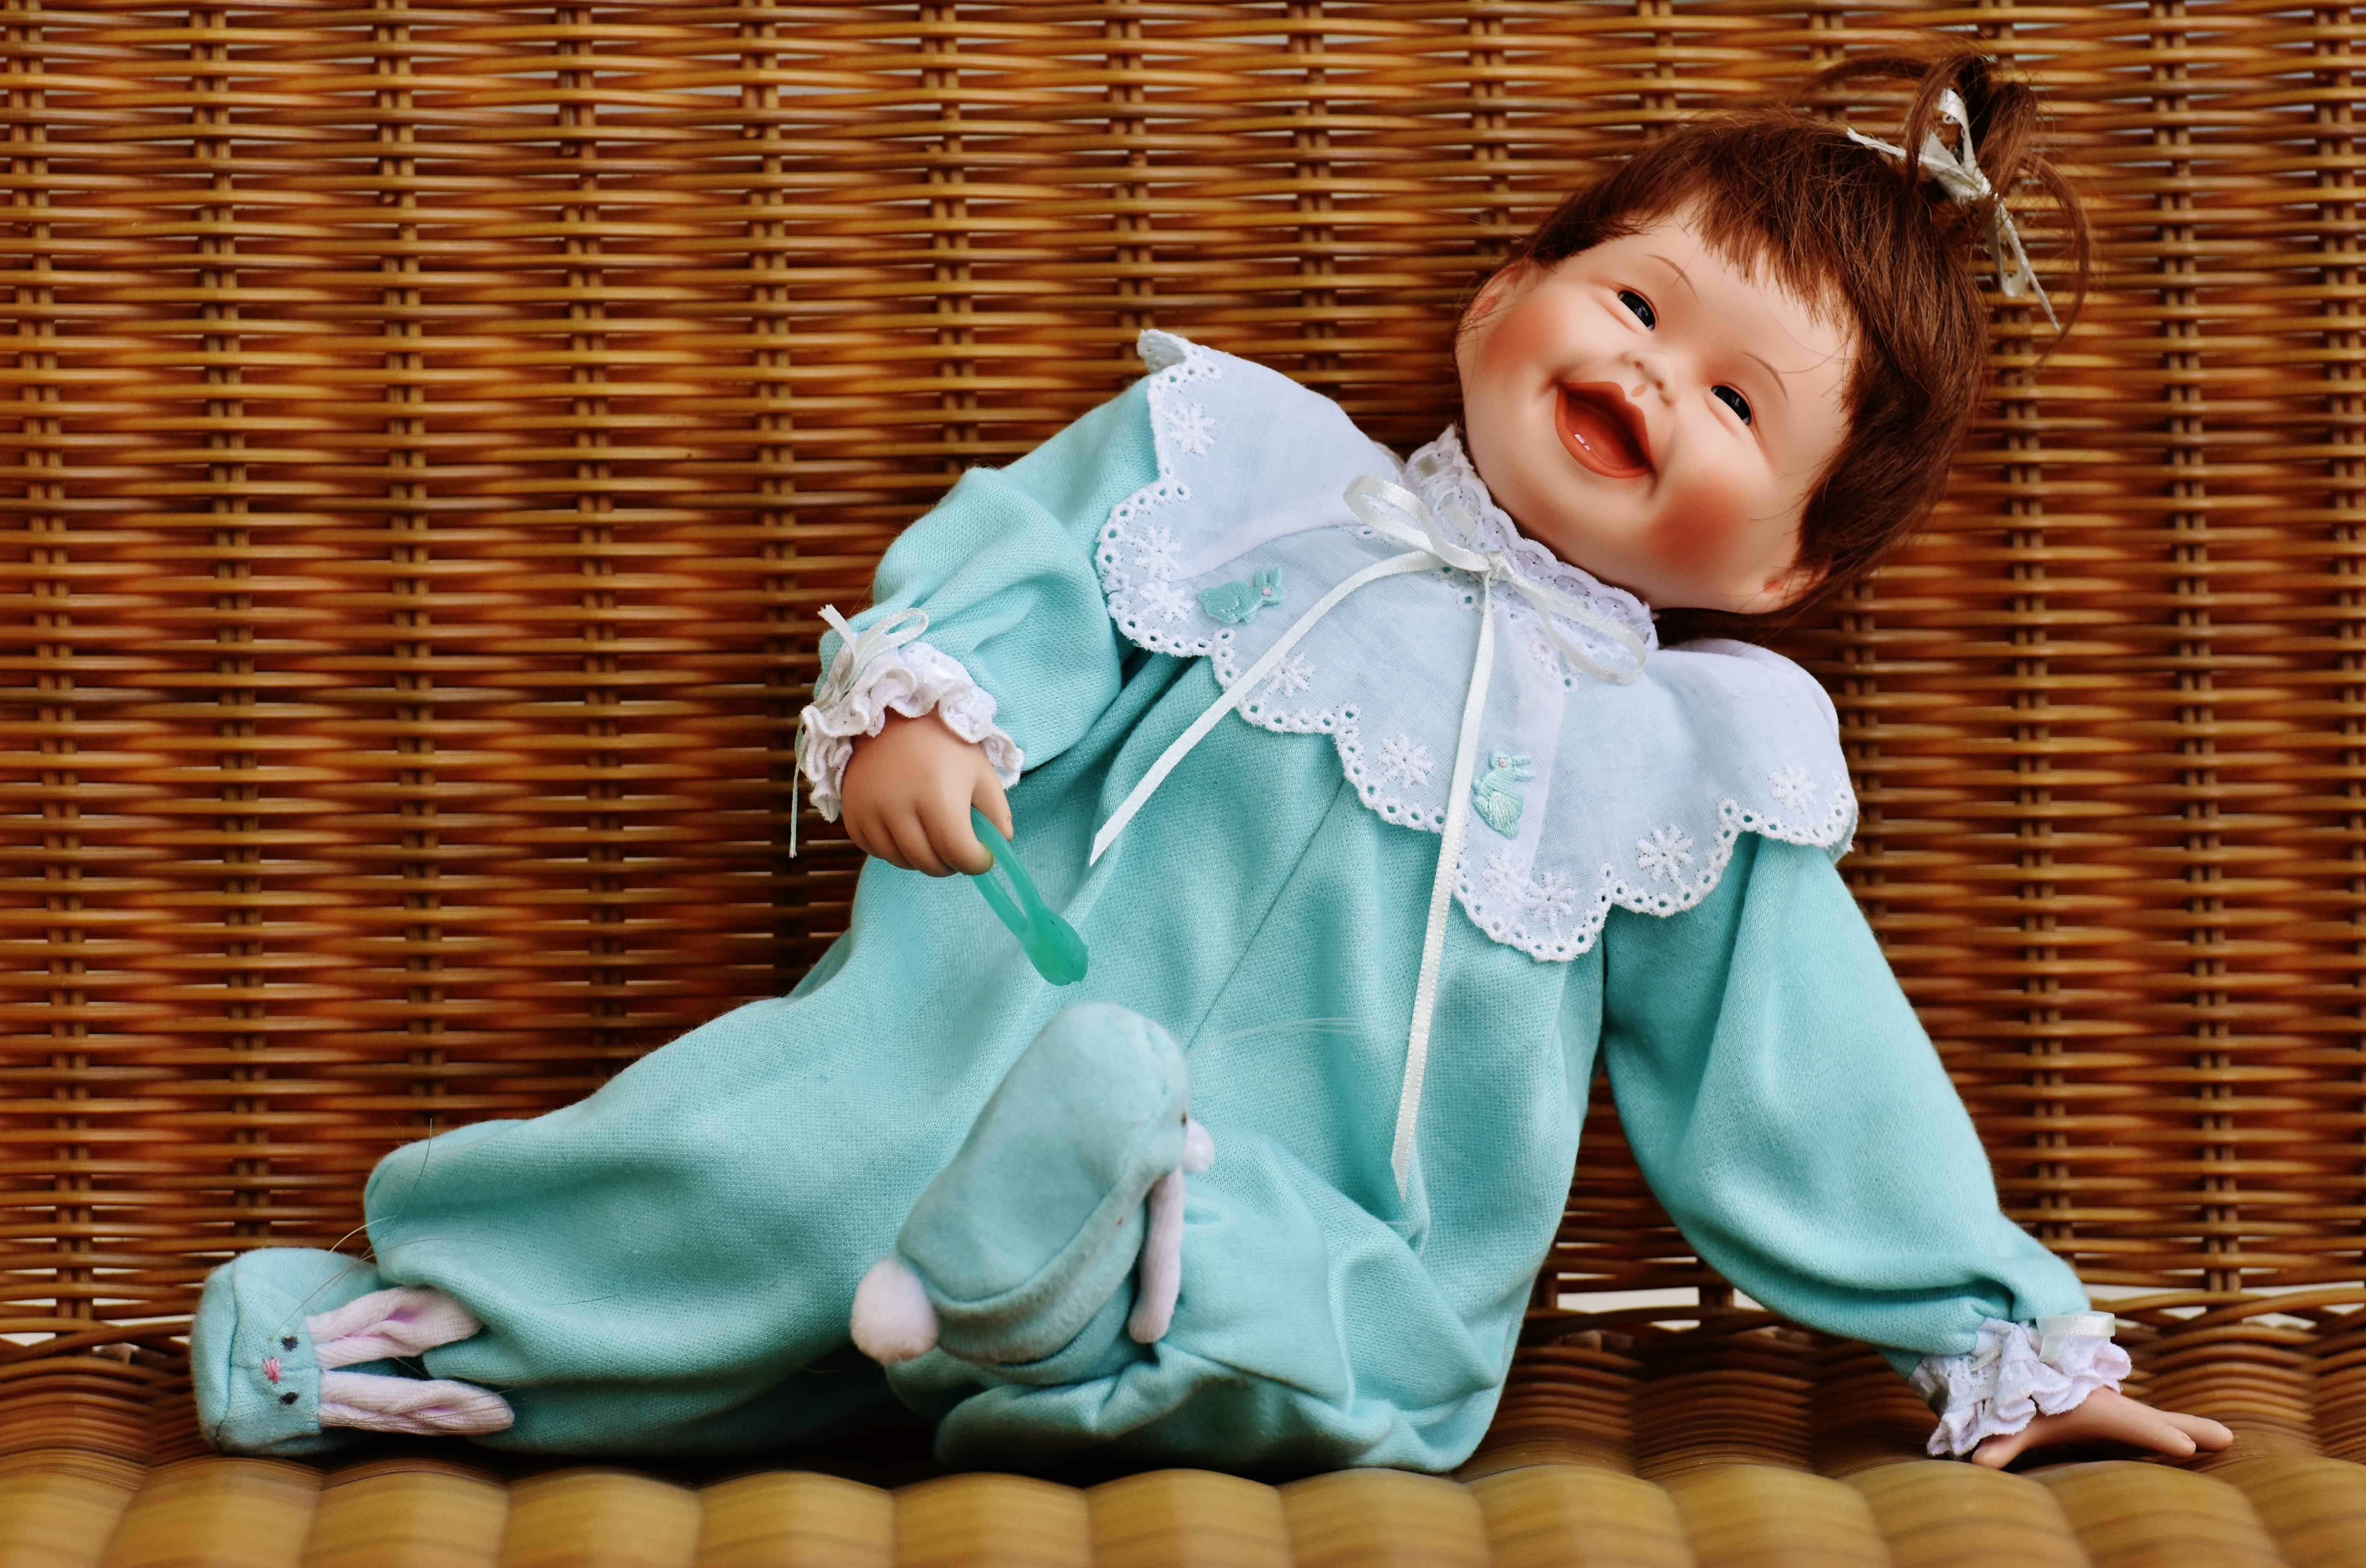
person, sweet, cute, decoration, sitting, child, toy, baby, doll, children, dress, infant, toddler, toys, funny, collector's doll, human positions